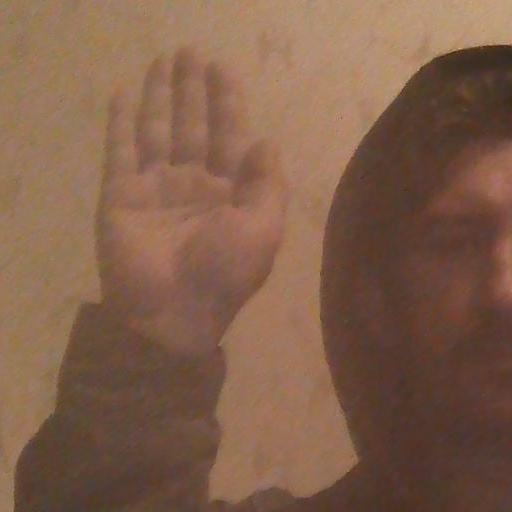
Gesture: stop